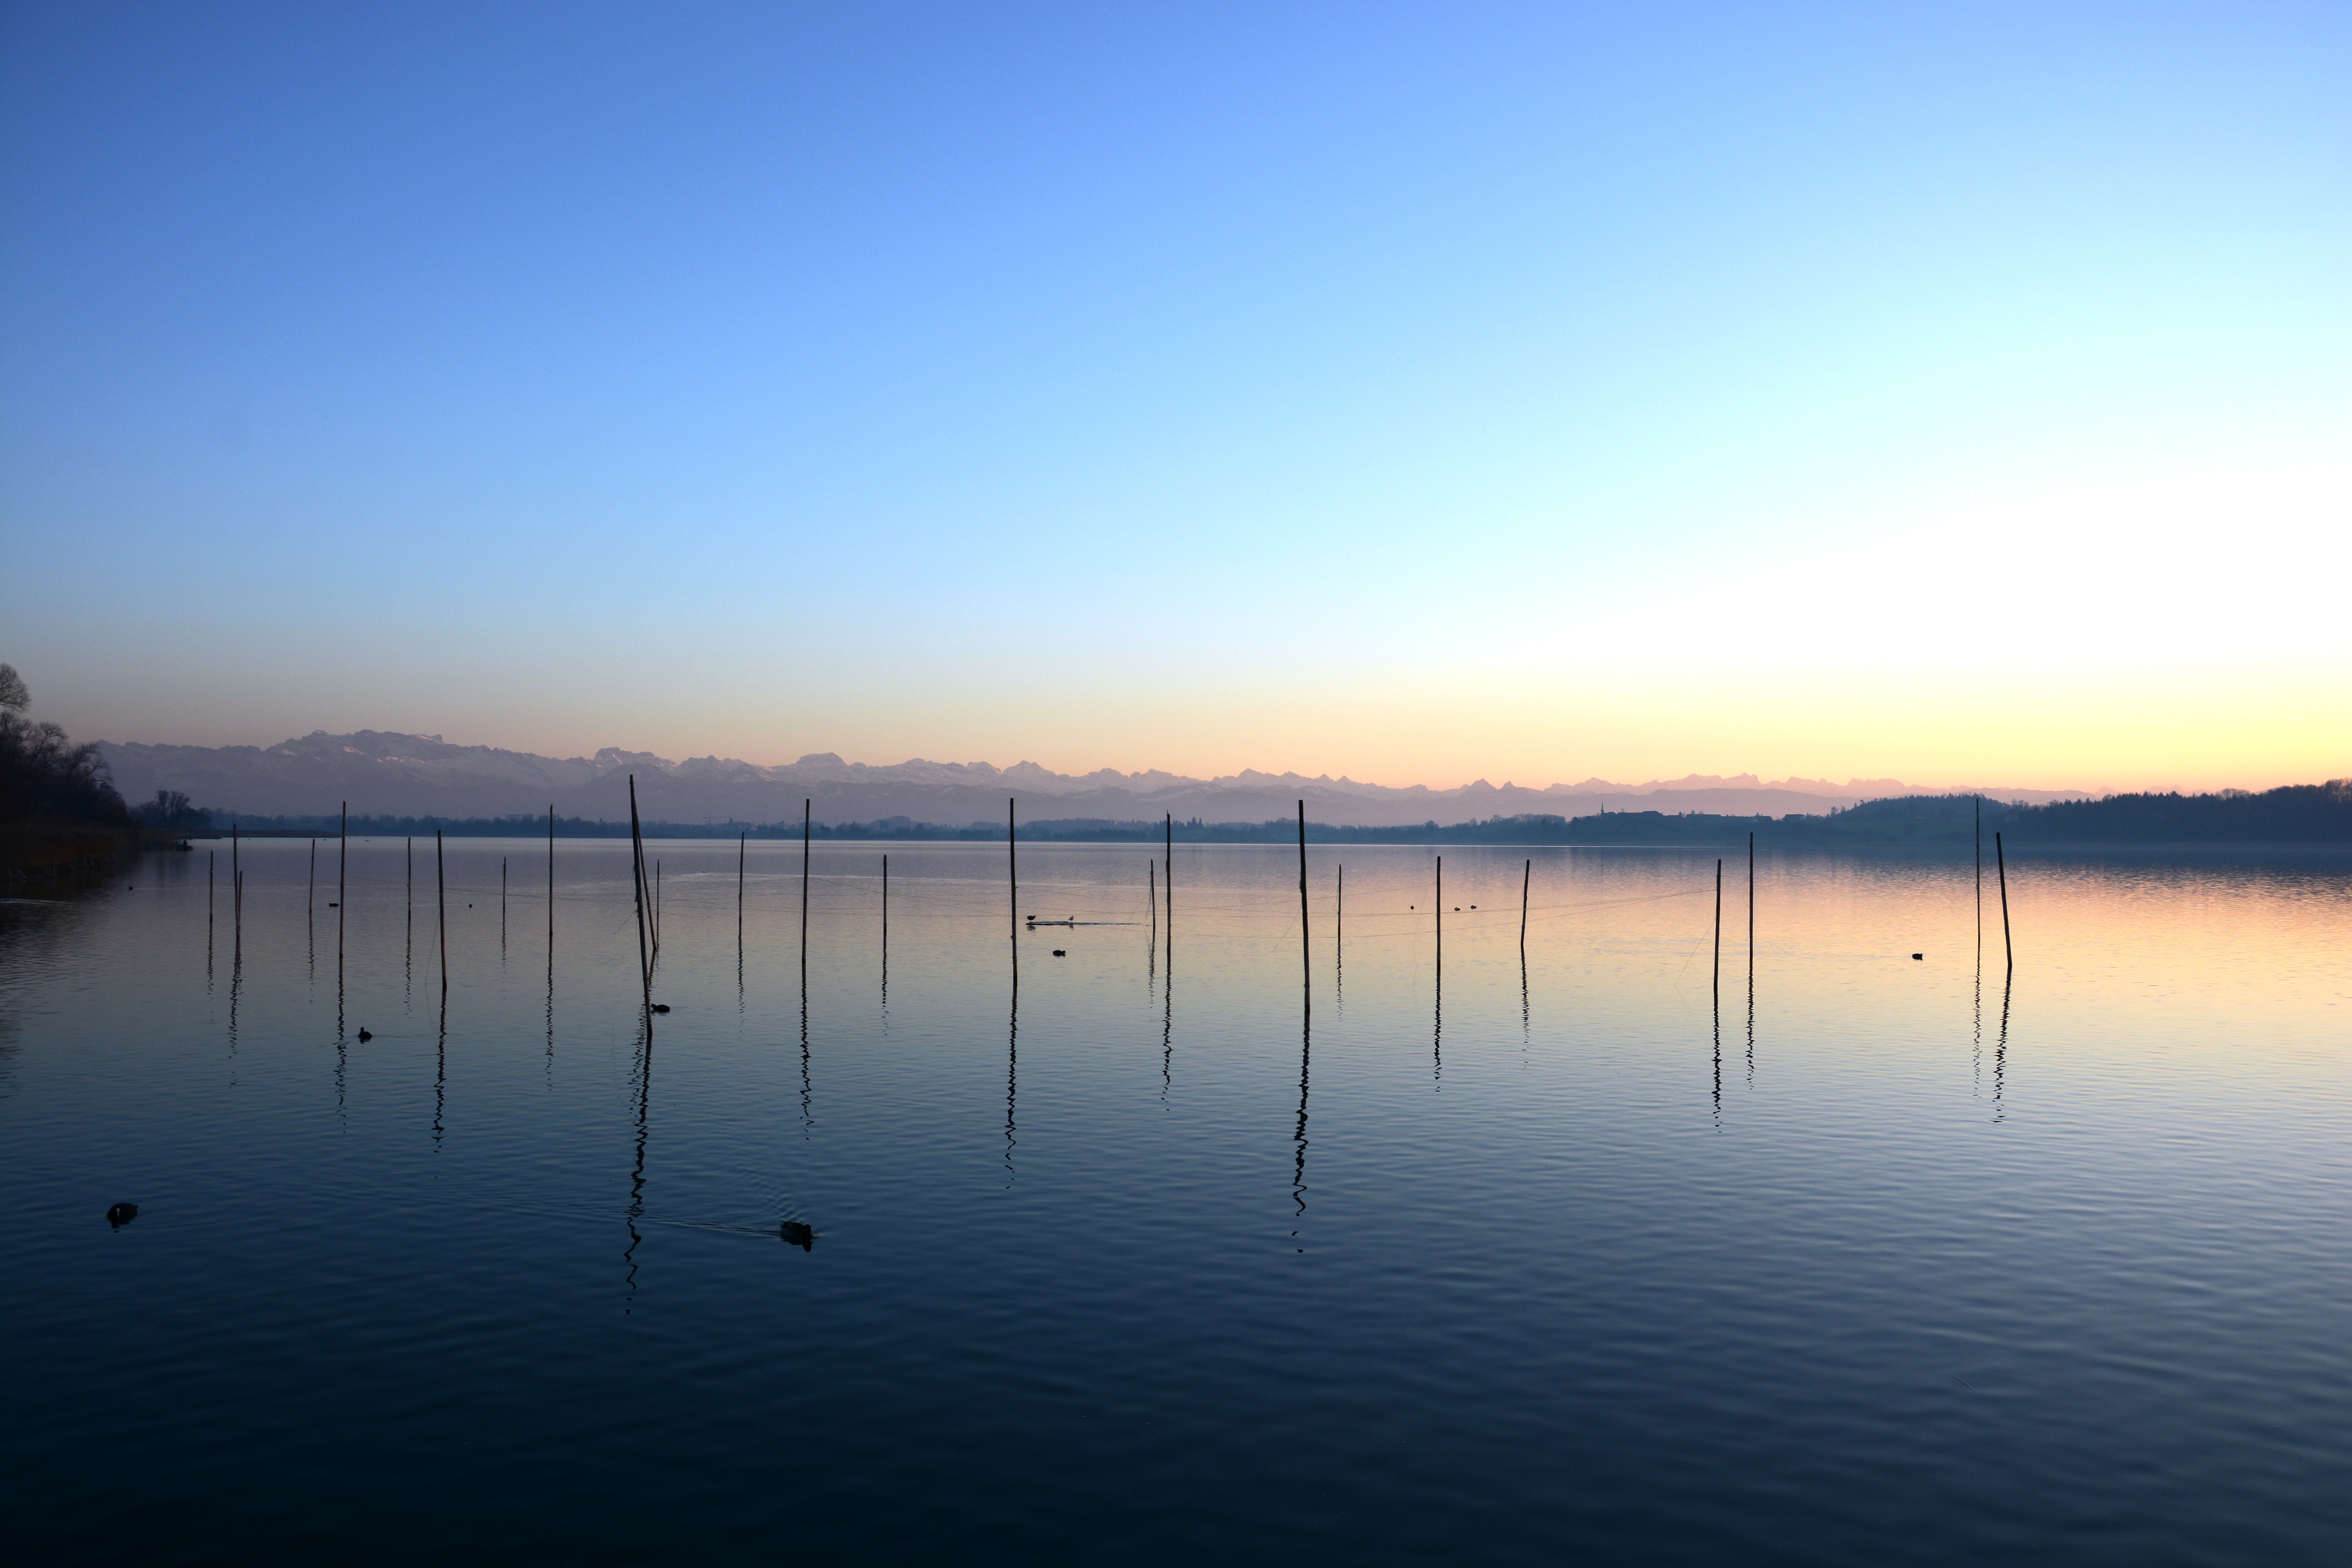
sea, water, nature, horizon, sunrise, sunset, morning, shore, lake, dawn, dusk, evening, reflection, vehicle, bay, reservoir, body of water, loch, abendstimmung, atmospheric phenomenon